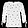
Label: Shirt